British Museum

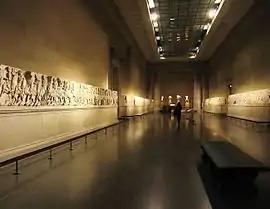
Room 18 – Parthenon marbles from the Acropolis of Athens, 447 BC

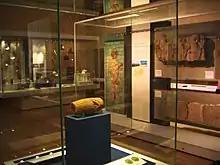
Room 52 – Ancient Iran with the Cyrus Cylinder, 559–530 BC

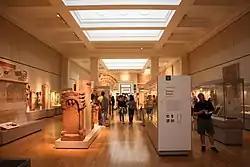
Gallery 50 – View down the Roman Britain gallery

In 1846 Robert Smirke was replaced as the museum's architect by his brother Sydney Smirke, whose major addition was the Round Reading Room 1854–1857; at in diameter it was then the second widest dome in the world, the Pantheon in Rome being slightly wider.